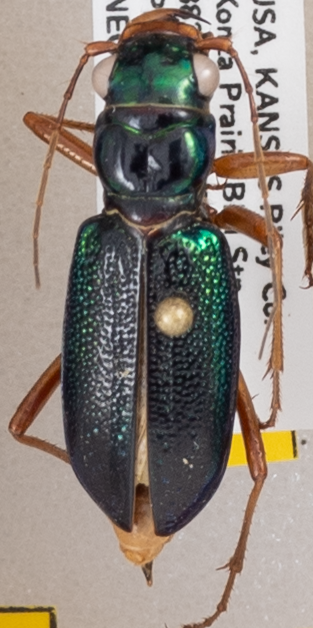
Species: Tetracha virginica
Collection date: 2020-07-27
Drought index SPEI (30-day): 0.684
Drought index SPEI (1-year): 0.88
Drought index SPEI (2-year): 2.09